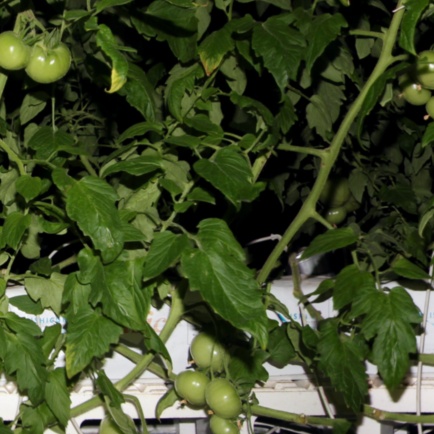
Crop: tomato